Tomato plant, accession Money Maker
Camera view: bottom (45 deg); turntable rotation: 300 degrees
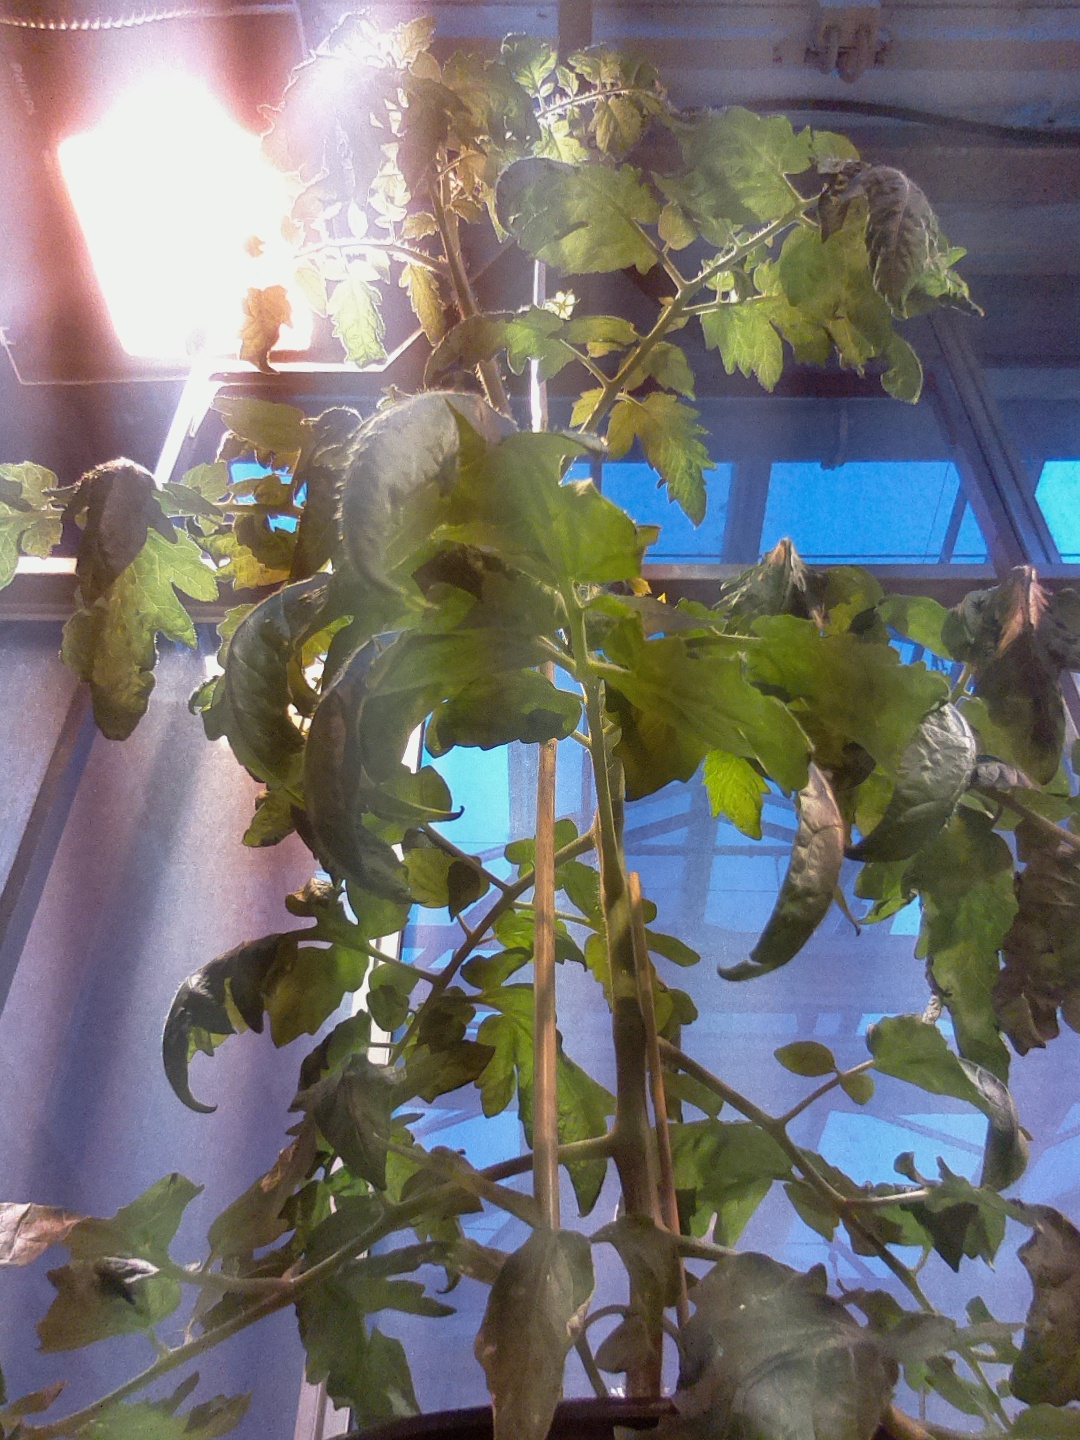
BBCH growth stage 66: Full flowering, 60%-70% of flowers open, more petals falling